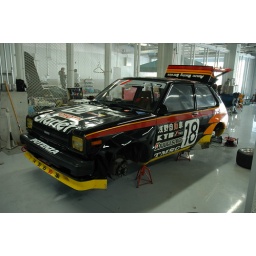
Car that participates in historic car race &amp;quot;Suzuka golden trophy race of new year&amp;quot; in Suzuka circuit.